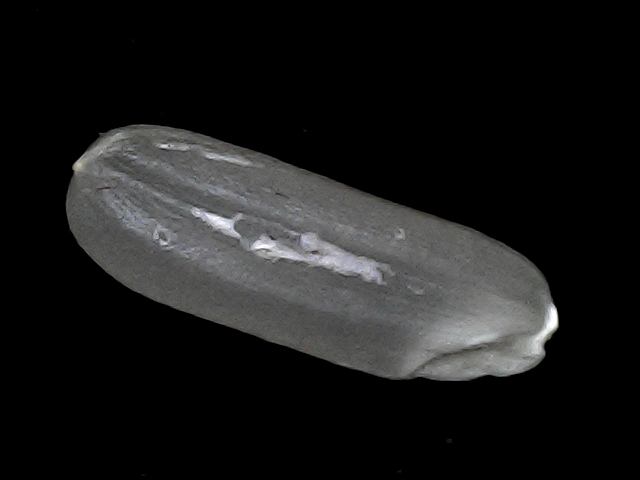
Rice variety: BD30